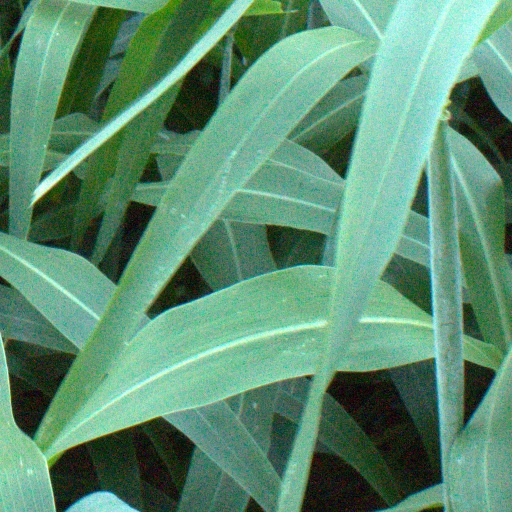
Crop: sorghum